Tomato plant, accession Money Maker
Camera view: bottom (45 deg); turntable rotation: 120 degrees
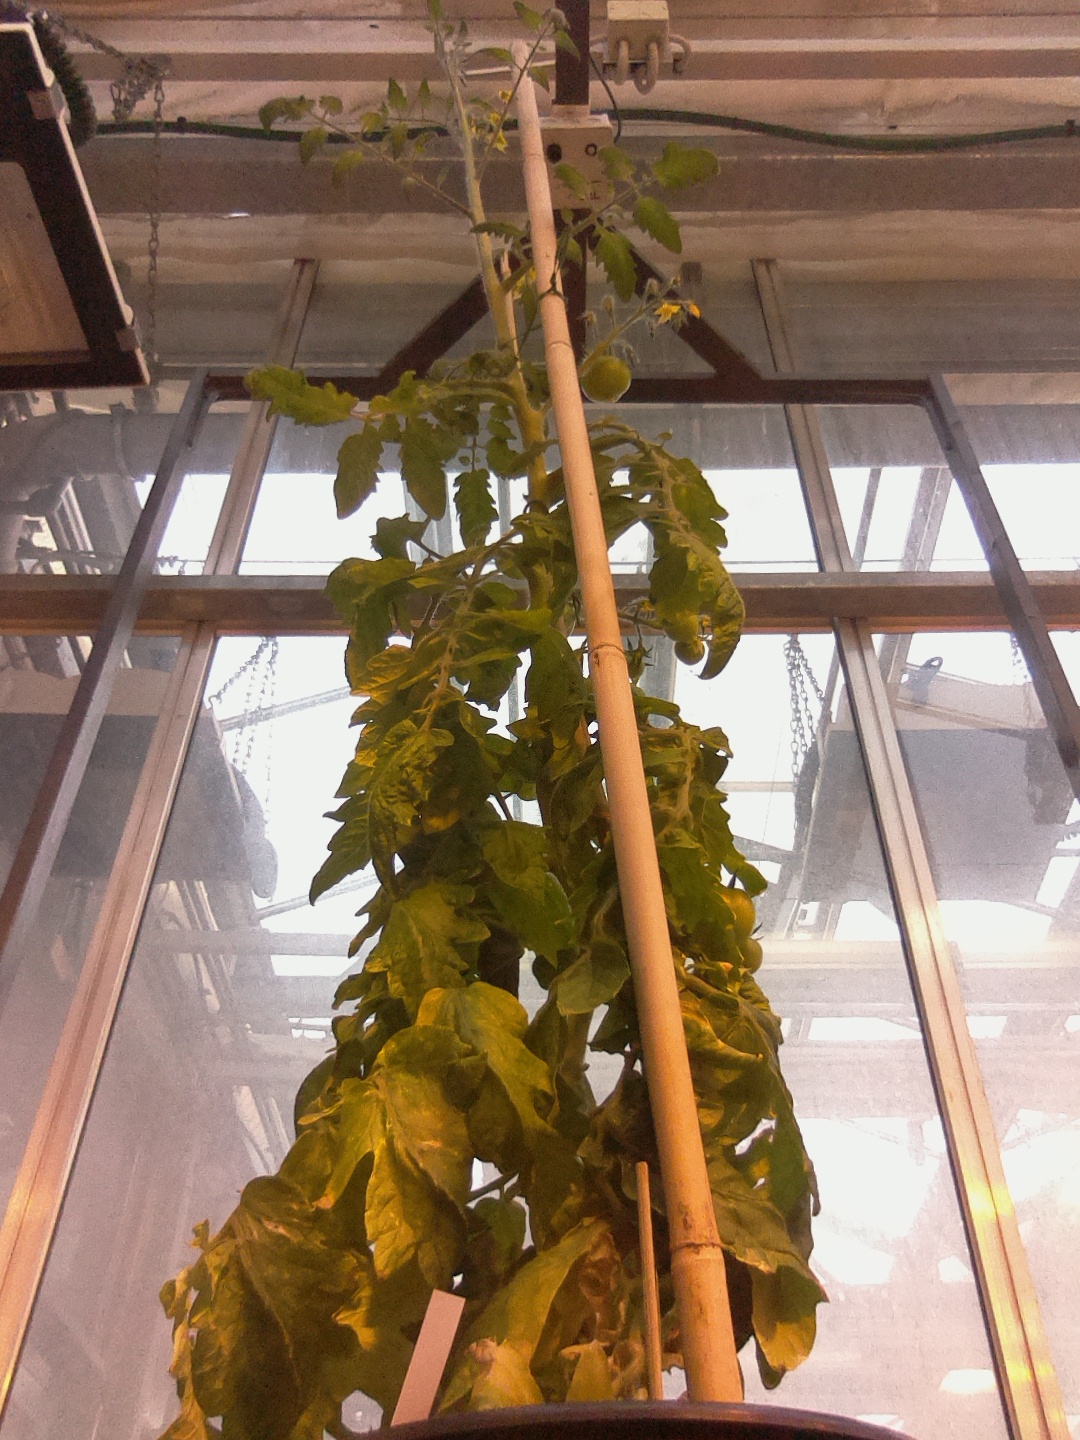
BBCH growth stage 73: 30%-40% of final fruit size